Frederick Nassau de Zuylestein

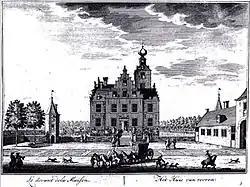
Castle Zuylestein in 1650, later destroyed by bomb attack during World War II.

Frederick was born in 1624 out of wedlock to Frederick Henry, Prince of Orange (1584 – 1647) and Margaretha Catharina Bruyns (1595–1625), who was the daughter of Ludolph Bruyns, mayor of Emmerich.